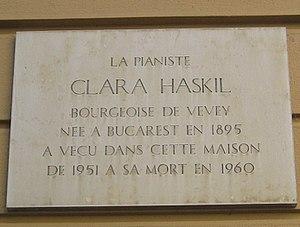
plaque sur la maison de Clara Haskil, Vevey